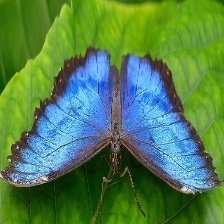
Species: BLUE MORPHO